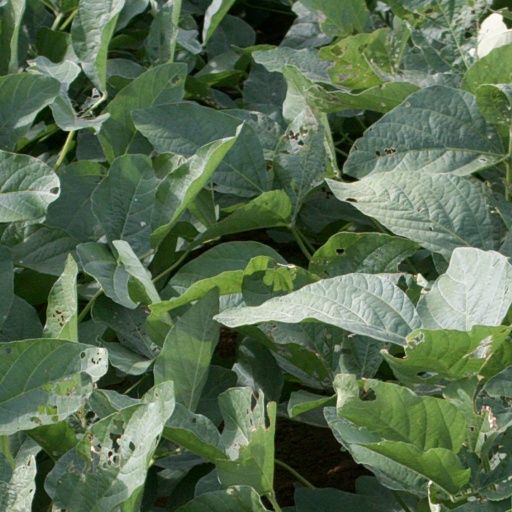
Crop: soybean